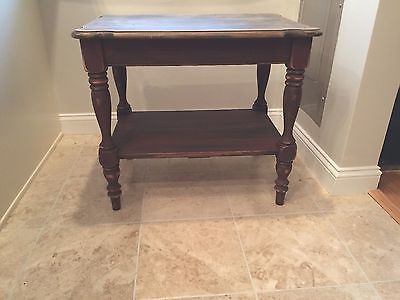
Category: table